Philippine National Police

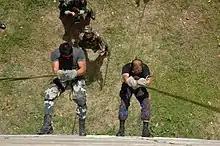
Two members of the PNP rappel down a tower during a joint U.S.-AFP-PNP Subject Matter Expert Exchange (SMEE).

The PNP conducts regular recruitment programs, depending on the annual budget. The entry level for non-commissioned officers is the rank of Police Patrolman (for male recruits) or Police Patrolwoman (for female recruits). The new recruits will undergo Public Safety Basic Recruit Course for six months, and a Field Training Program for another six months. Prior to their actual duty, they are required to undergo the mandatory special training of PNP BISOC or PNP Basic Internal Security Operations Course for 45 days to 5 months to enhance them in militaristic/tactics for future assignment in the field whether in the Striking Force or in the Police Station.